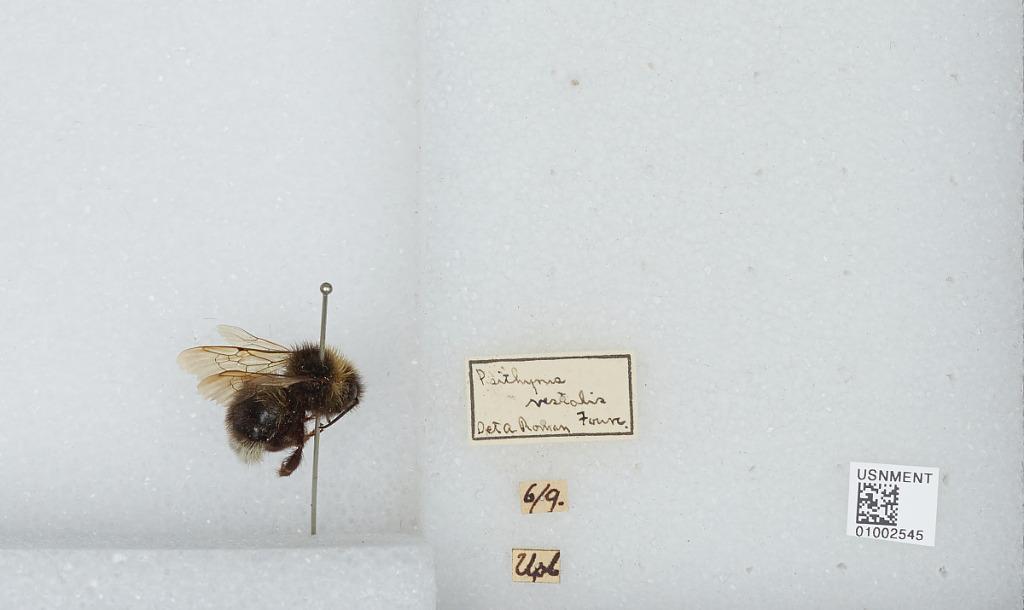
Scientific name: Bombus (Psithyrus) bohemicus Seidl
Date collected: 1909-6-
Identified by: Roman, A.